Brisbane City Council Tramways Substation No. 8

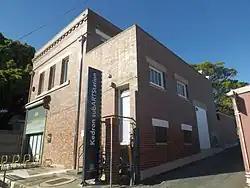
The substation is now an art studio.

Brisbane City Council Tramways Substation No. 8 is a heritage-listed electrical substation at 134 Kedron Park Road, Wooloowin, City of Brisbane, Queensland, Australia. It was built from 1934 to 1937. It was added to the Queensland Heritage Register on 5 August 2003.